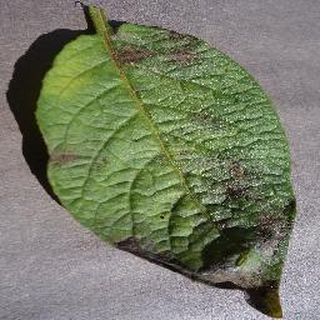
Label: potato_late_blight